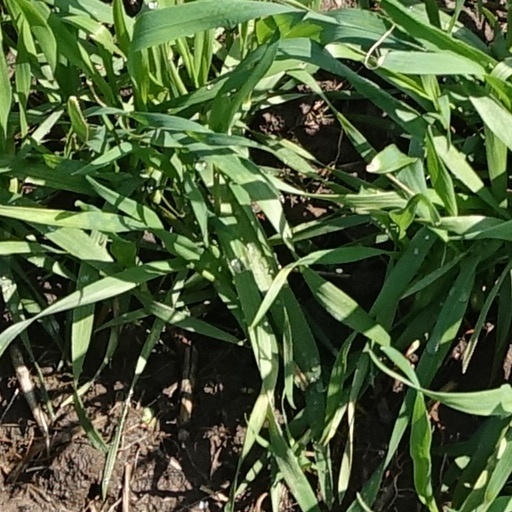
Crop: wheat